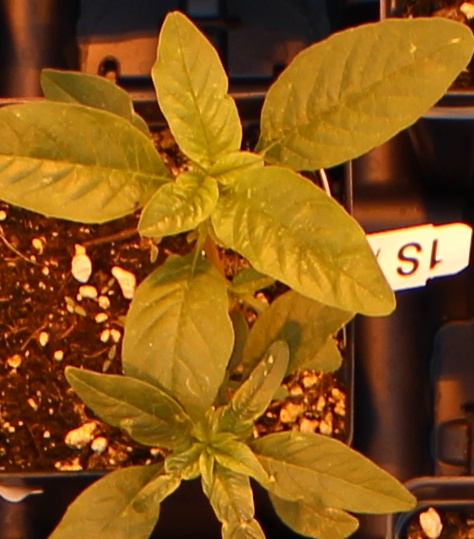
Label: Waterhemp